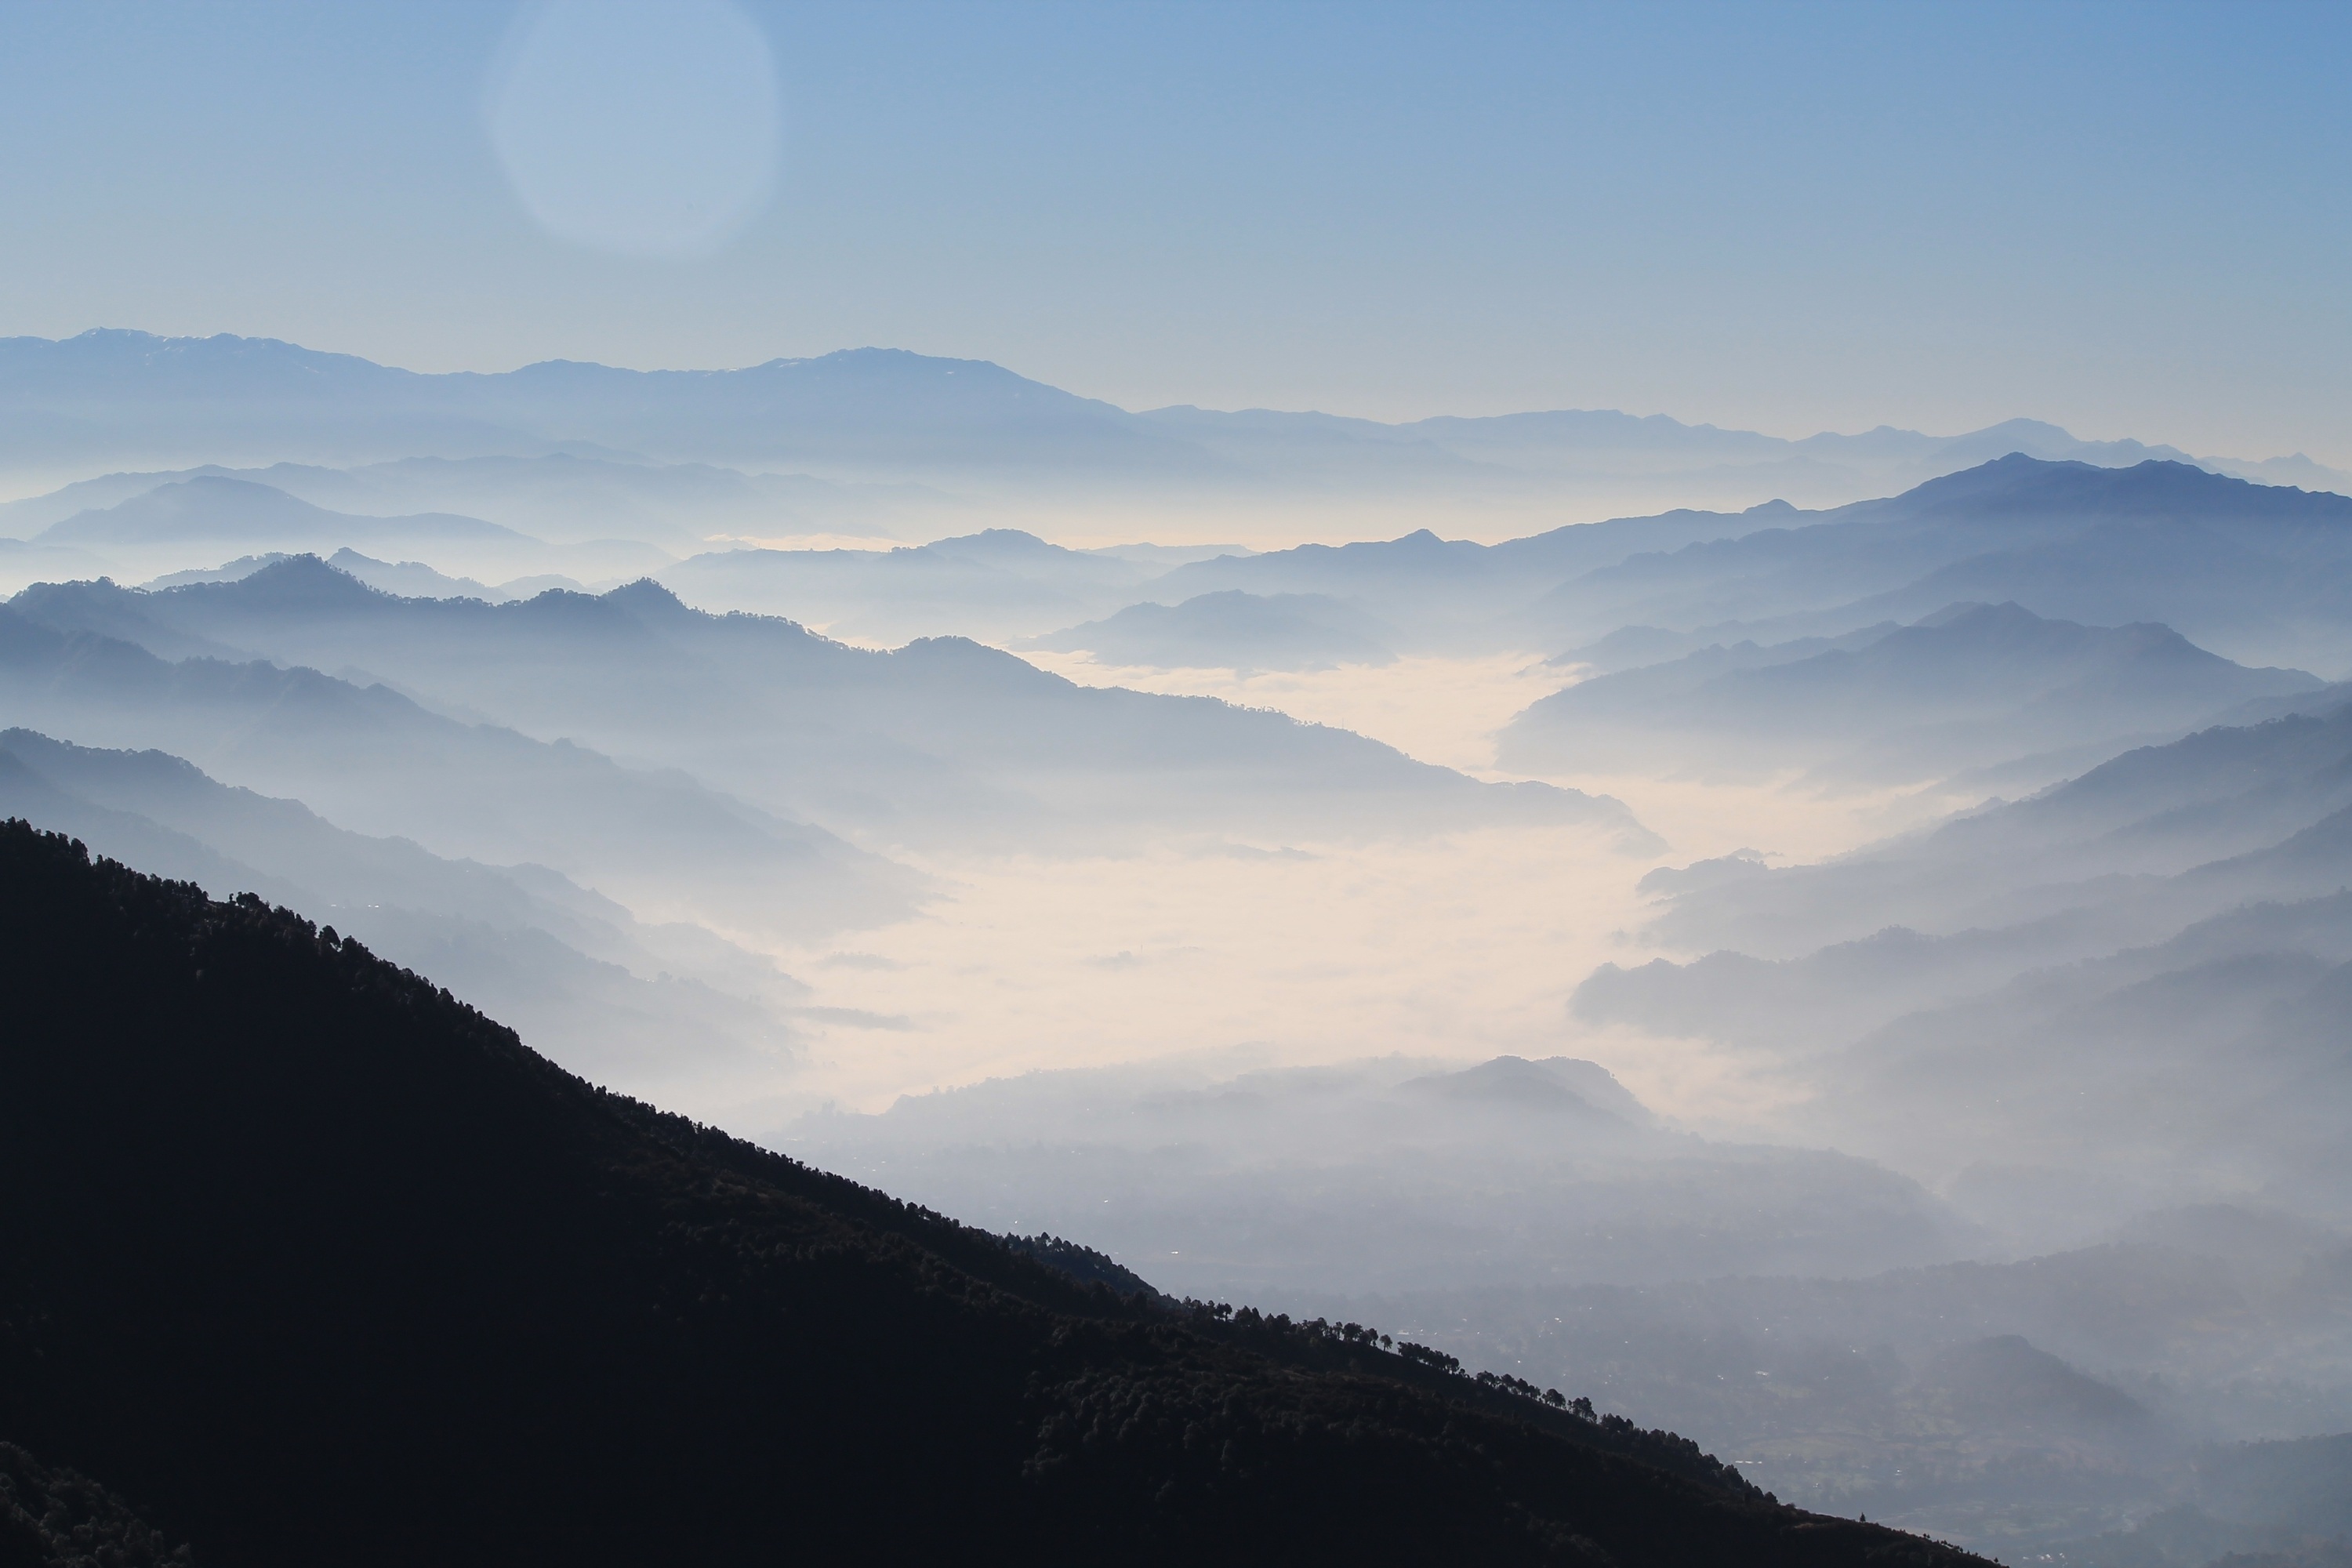
landscape, nature, horizon, wilderness, mountain, cloud, sky, sunrise, mist, meadow, sunlight, morning, hill, dawn, valley, land, mountain range, explore, range, dusk, wild, green, tranquil, hike, balance, peaceful, fitness, ridge, summit, climb, wander, trees, clouds, elements, earth, mountains, alps, spa, plateau, exploration, scene, discover, fell, success, wellness, landform, wellbeing, achieve, accomplish, centered, geographical feature, atmospheric phenomenon, mountainous landforms